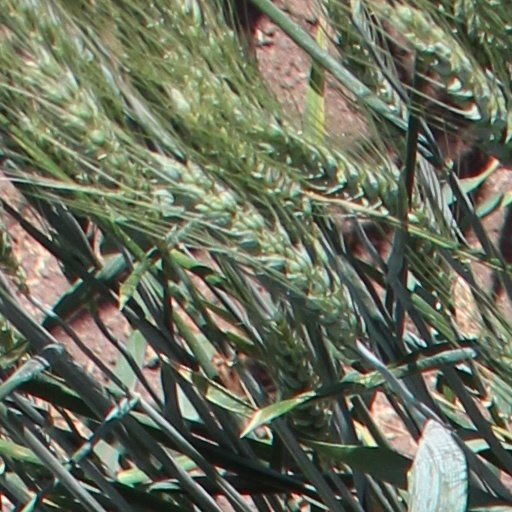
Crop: wheat